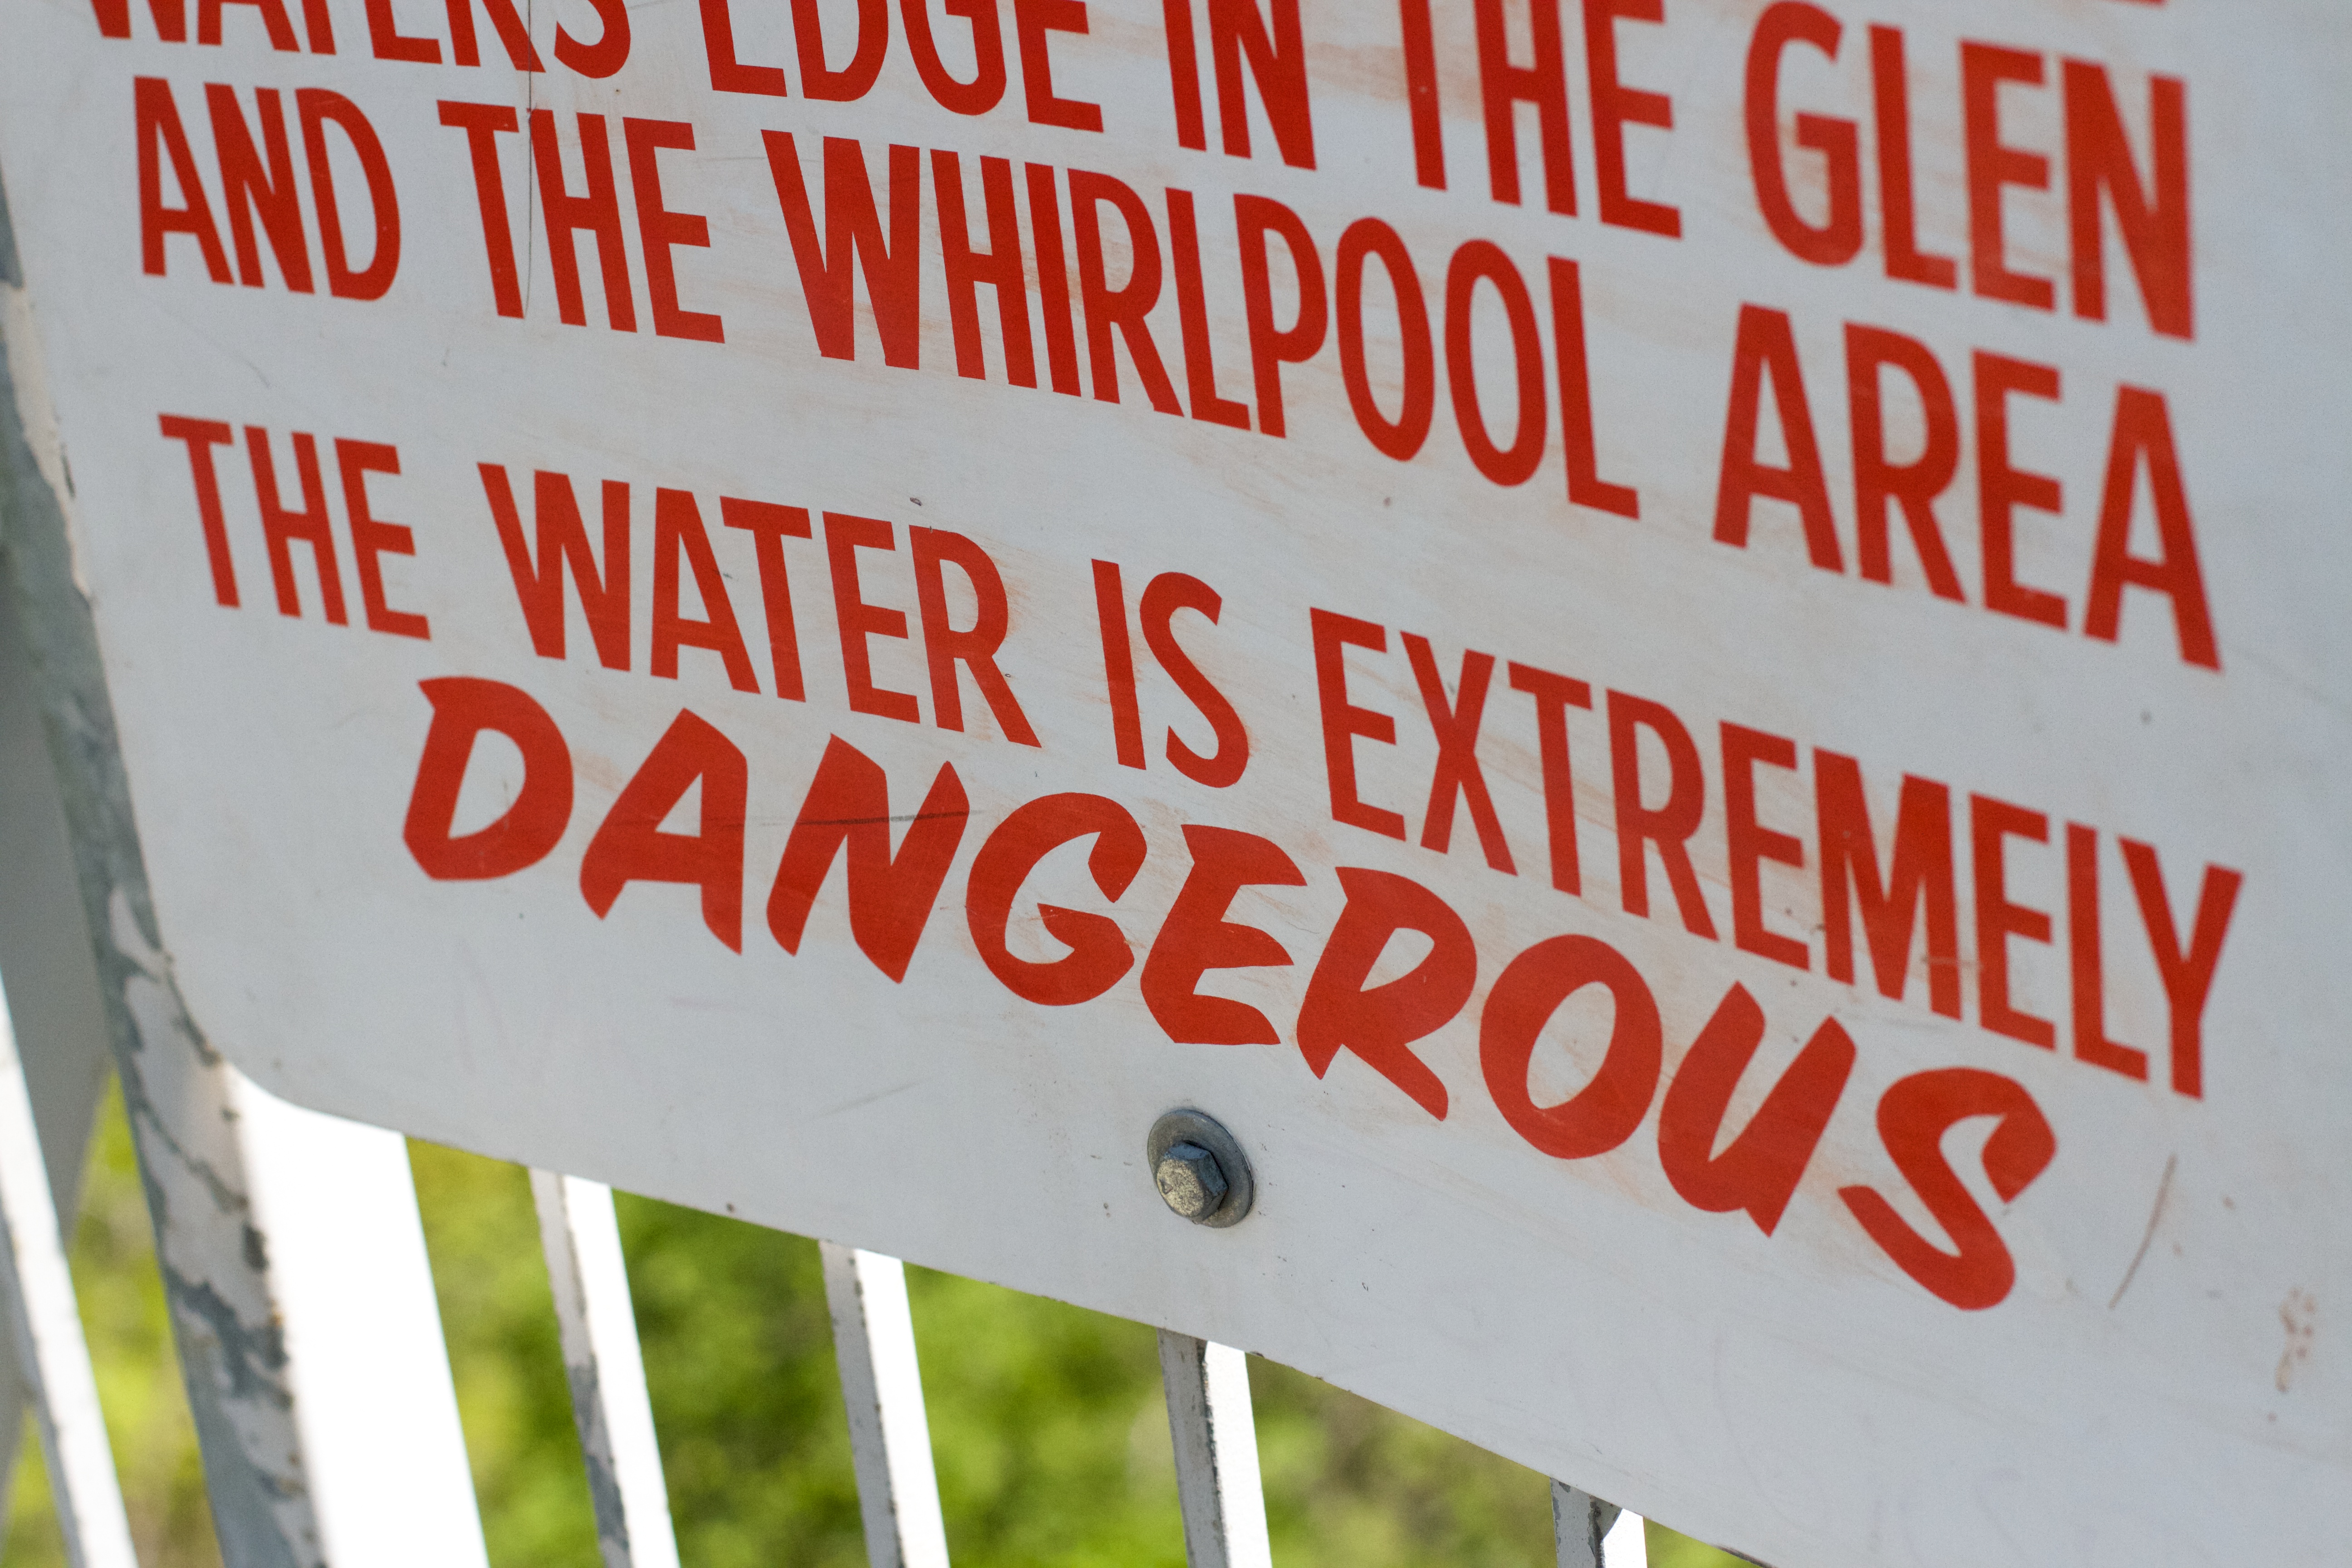
sign, street sign, signage, danger, traffic sign